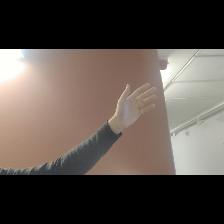
Label: Human